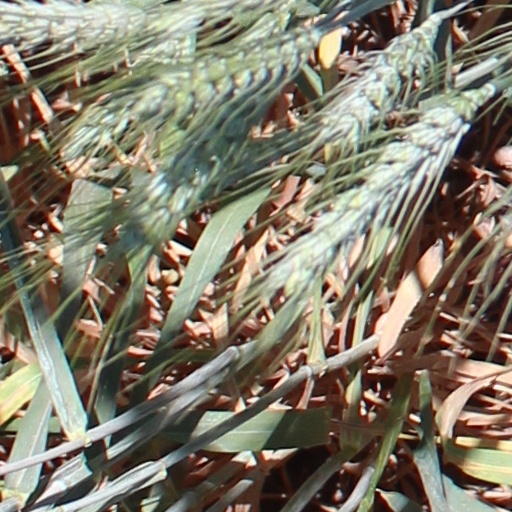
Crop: wheat